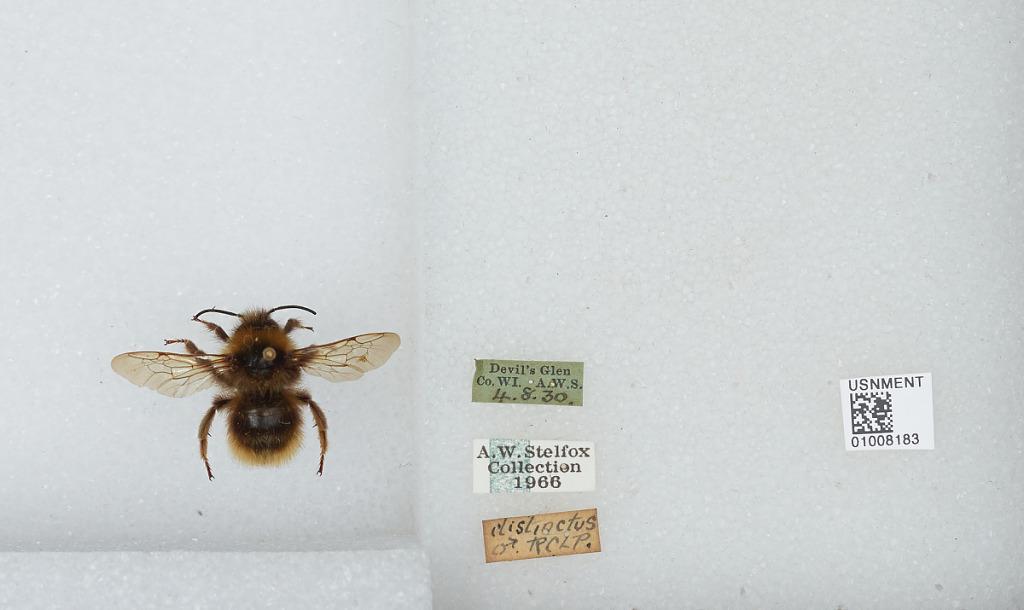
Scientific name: Bombus (Psithyrus) bohemicus Seidl
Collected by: A. Stelfox
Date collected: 1930-4-8
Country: United States
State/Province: Wisconsin
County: Sauk
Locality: Devil's Glen
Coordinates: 43.4186, -89.6417